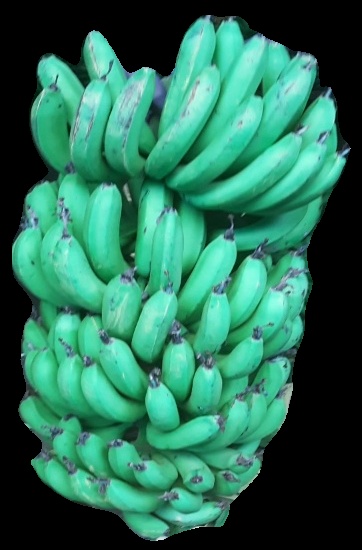
Variety: pachbale
Grade: grade1